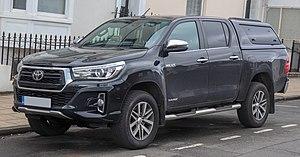
Le Toyota Hilux est un pick-up fabriqué par le constructeur automobile japonais Toyota.